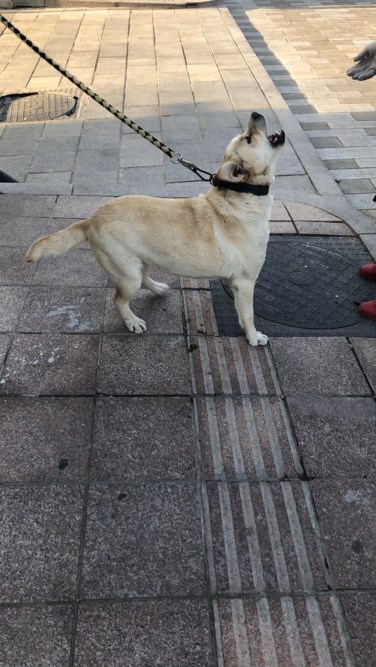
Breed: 3580-n000122-Labrador_retriever